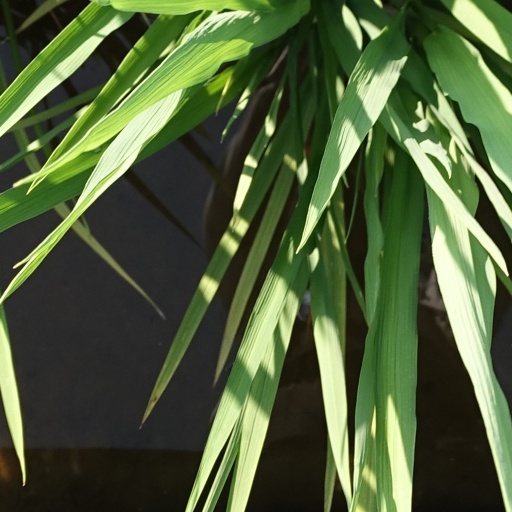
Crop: rice